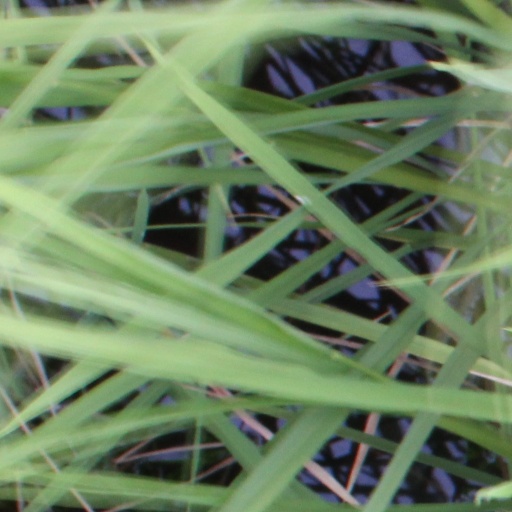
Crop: rice